Rebel Moon

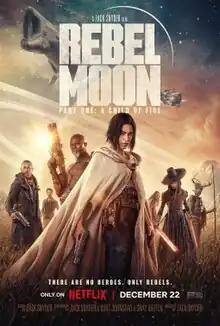
Release poster

Rebel Moon – Part One: A Child of Fire, or simply Rebel Moon, is a 2023 American epic space opera film directed by Zack Snyder from a screenplay he co-wrote with Kurt Johnstad and Shay Hatten. Its ensemble cast features Sofia Boutella, Djimon Hounsou, Ed Skrein, Michiel Huisman, Bae Doona, Ray Fisher, Charlie Hunnam, and Anthony Hopkins. The film is set in a fictional galaxy ruled by the imperialistic Motherworld, whose military, the Imperium, threatens a village on the moon Veldt. Kora, a former Imperium soldier, ventures on a quest to recruit warriors from across the galaxy to make a stand against the Imperium before they return to Veldt.